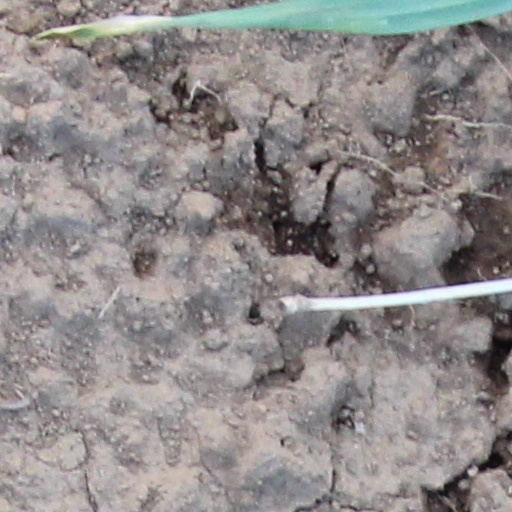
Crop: wheat